Altstadt (Zurich)

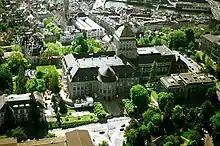
University main building, with the Predigerkirche, the Niederdorf and the Limmat in the background.

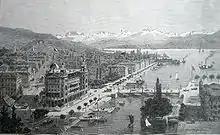
1890 etching of "Grandhotel Bellevue" at Bellevueplatz and the lakeside: Limmatquai downstream the Limmat, Quaibrücke crossing to Bürkliplatz, and Utoquai alongside Sechseläutenplatz.

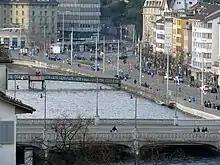
Central square, seen from Lindenhof hill, Limmatquai to the right.

"Hochschulen" (universities) is wedged between "Hirschengraben" (the historical course of the eastern moat) and "Rämistrasse", corresponding to the area taken up by the eastern fortifications of the 17th century ramparts (destroyed following the 1839 Züriputsch), the hillside now holding the main buildings of both ETH Zurich (built 1861 to 1864 under Gustav Zeuner) and University of Zurich (built 1914 under Karl Moser), at the sites of the "Kronen Bollwerk" and "Schönenberg Bollwerk" ramparts, respectively. "Hochschulen" borders on District 6 (Unterstrass and Oberstrass) to the north, on District 7 (Fluntern and Hottingen) to the east and on District 8 (Mühlebach and Seefeld) to the south.